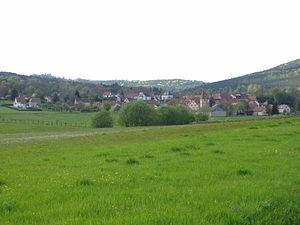
Vue générale du village depuis l'est.
Weiterswiller est une commune française située dans le département du Bas-Rhin, en région Grand Est.